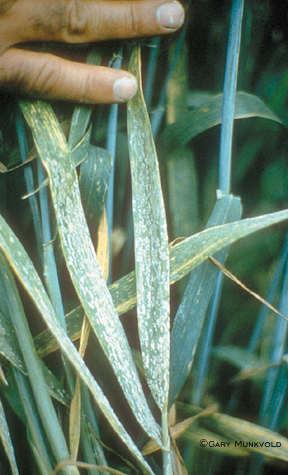
Plant: Wheat
Disease: wheat powdery mildew